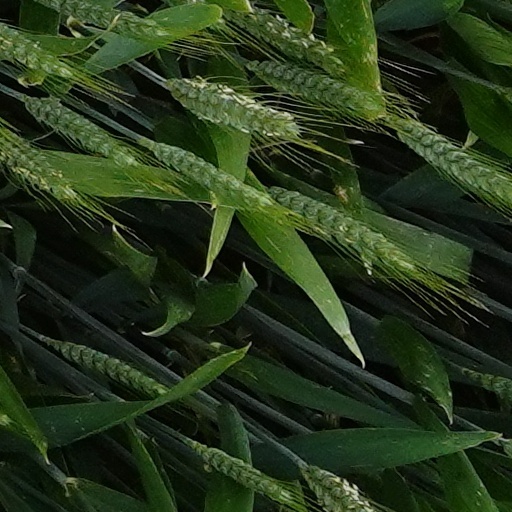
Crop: wheat